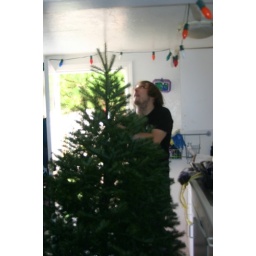
The act of getting the tree in our house